Les 11 commandements

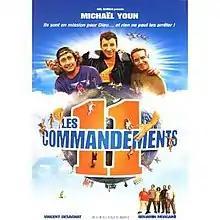
film poster

' (or The 11 Commandments""' in English speaking countries) is a French comedy film, made in 2004, featuring Michaël Youn. It is comparable to the American TV series "Jackass". It was theatrically released in France in February 2004 and led the French box office in its first week of release.